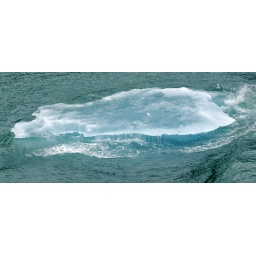
Tracy Arm Sound in Alaska, glacier blue green water.